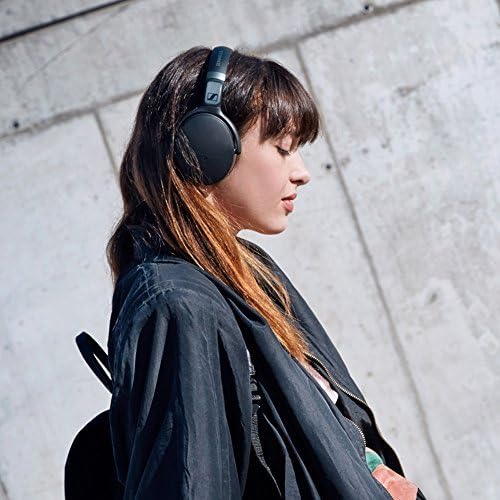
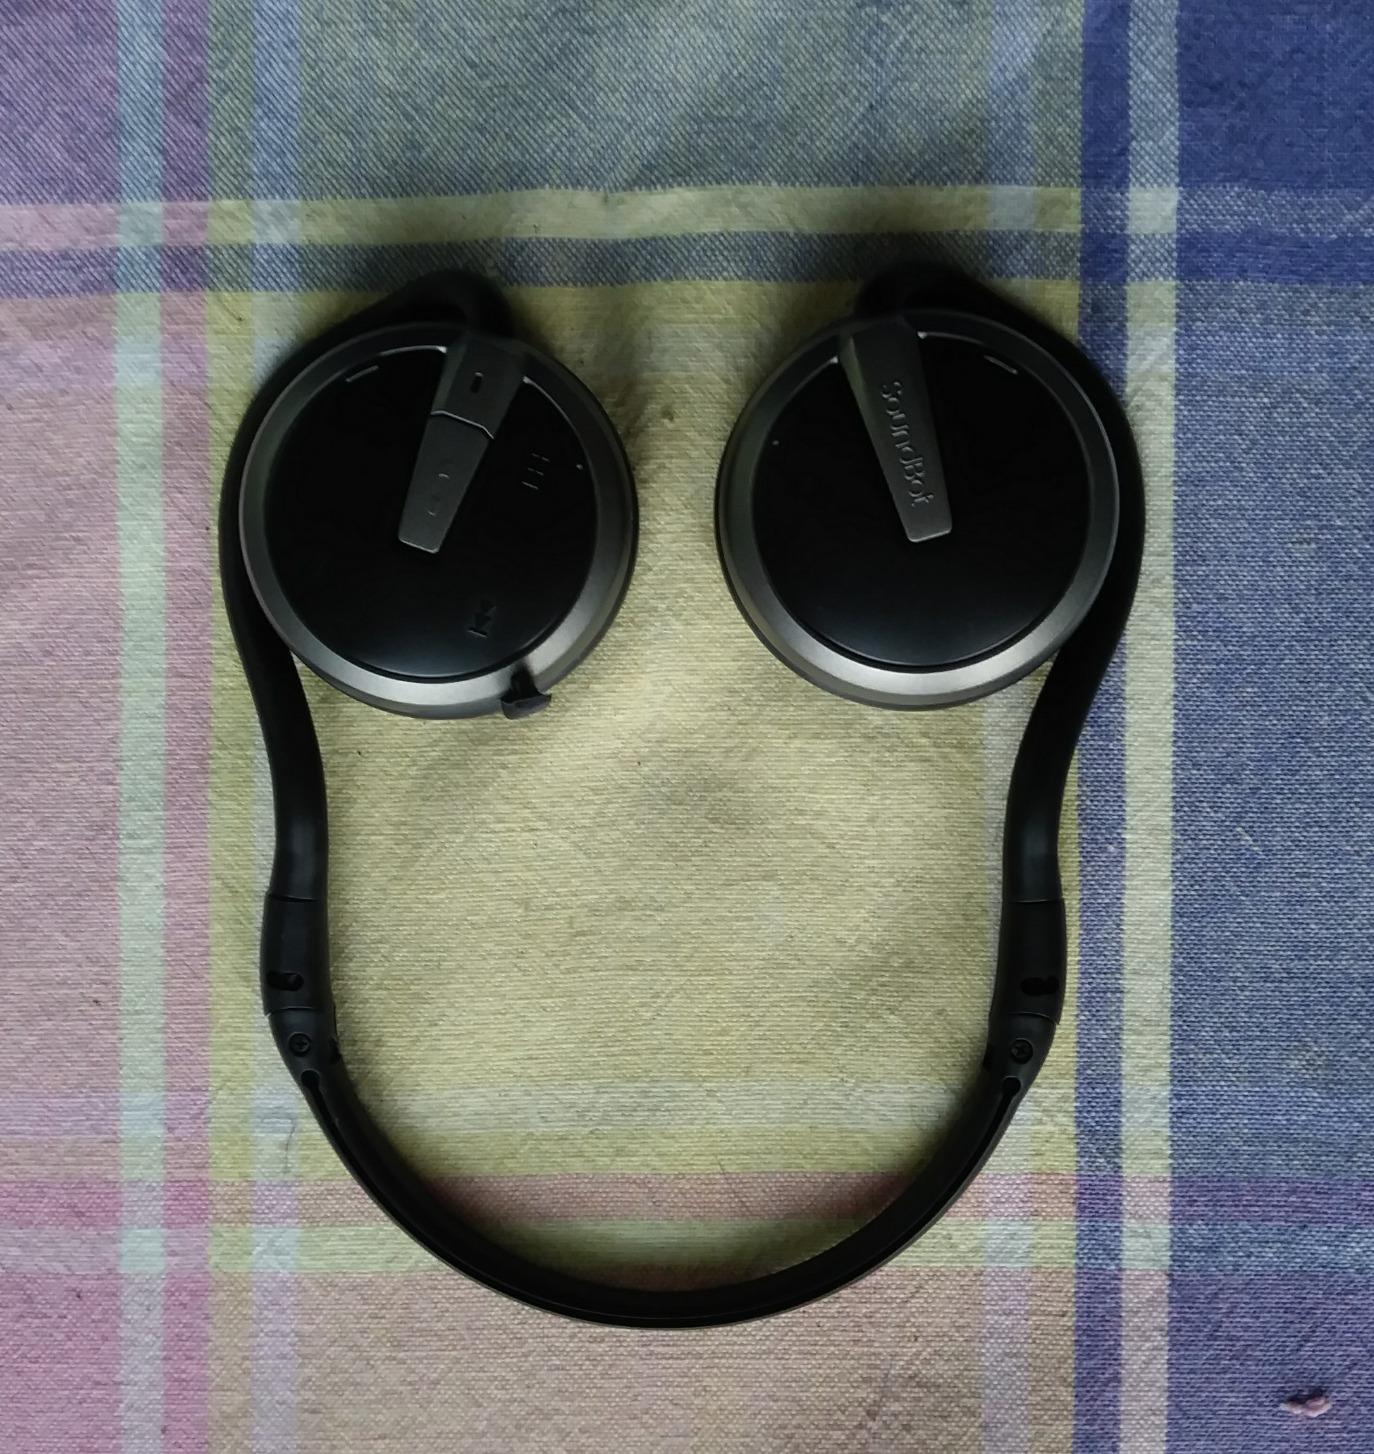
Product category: headphones
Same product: no